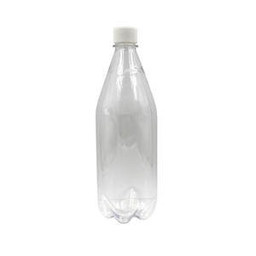
Label: plastic